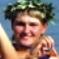
Age: 25